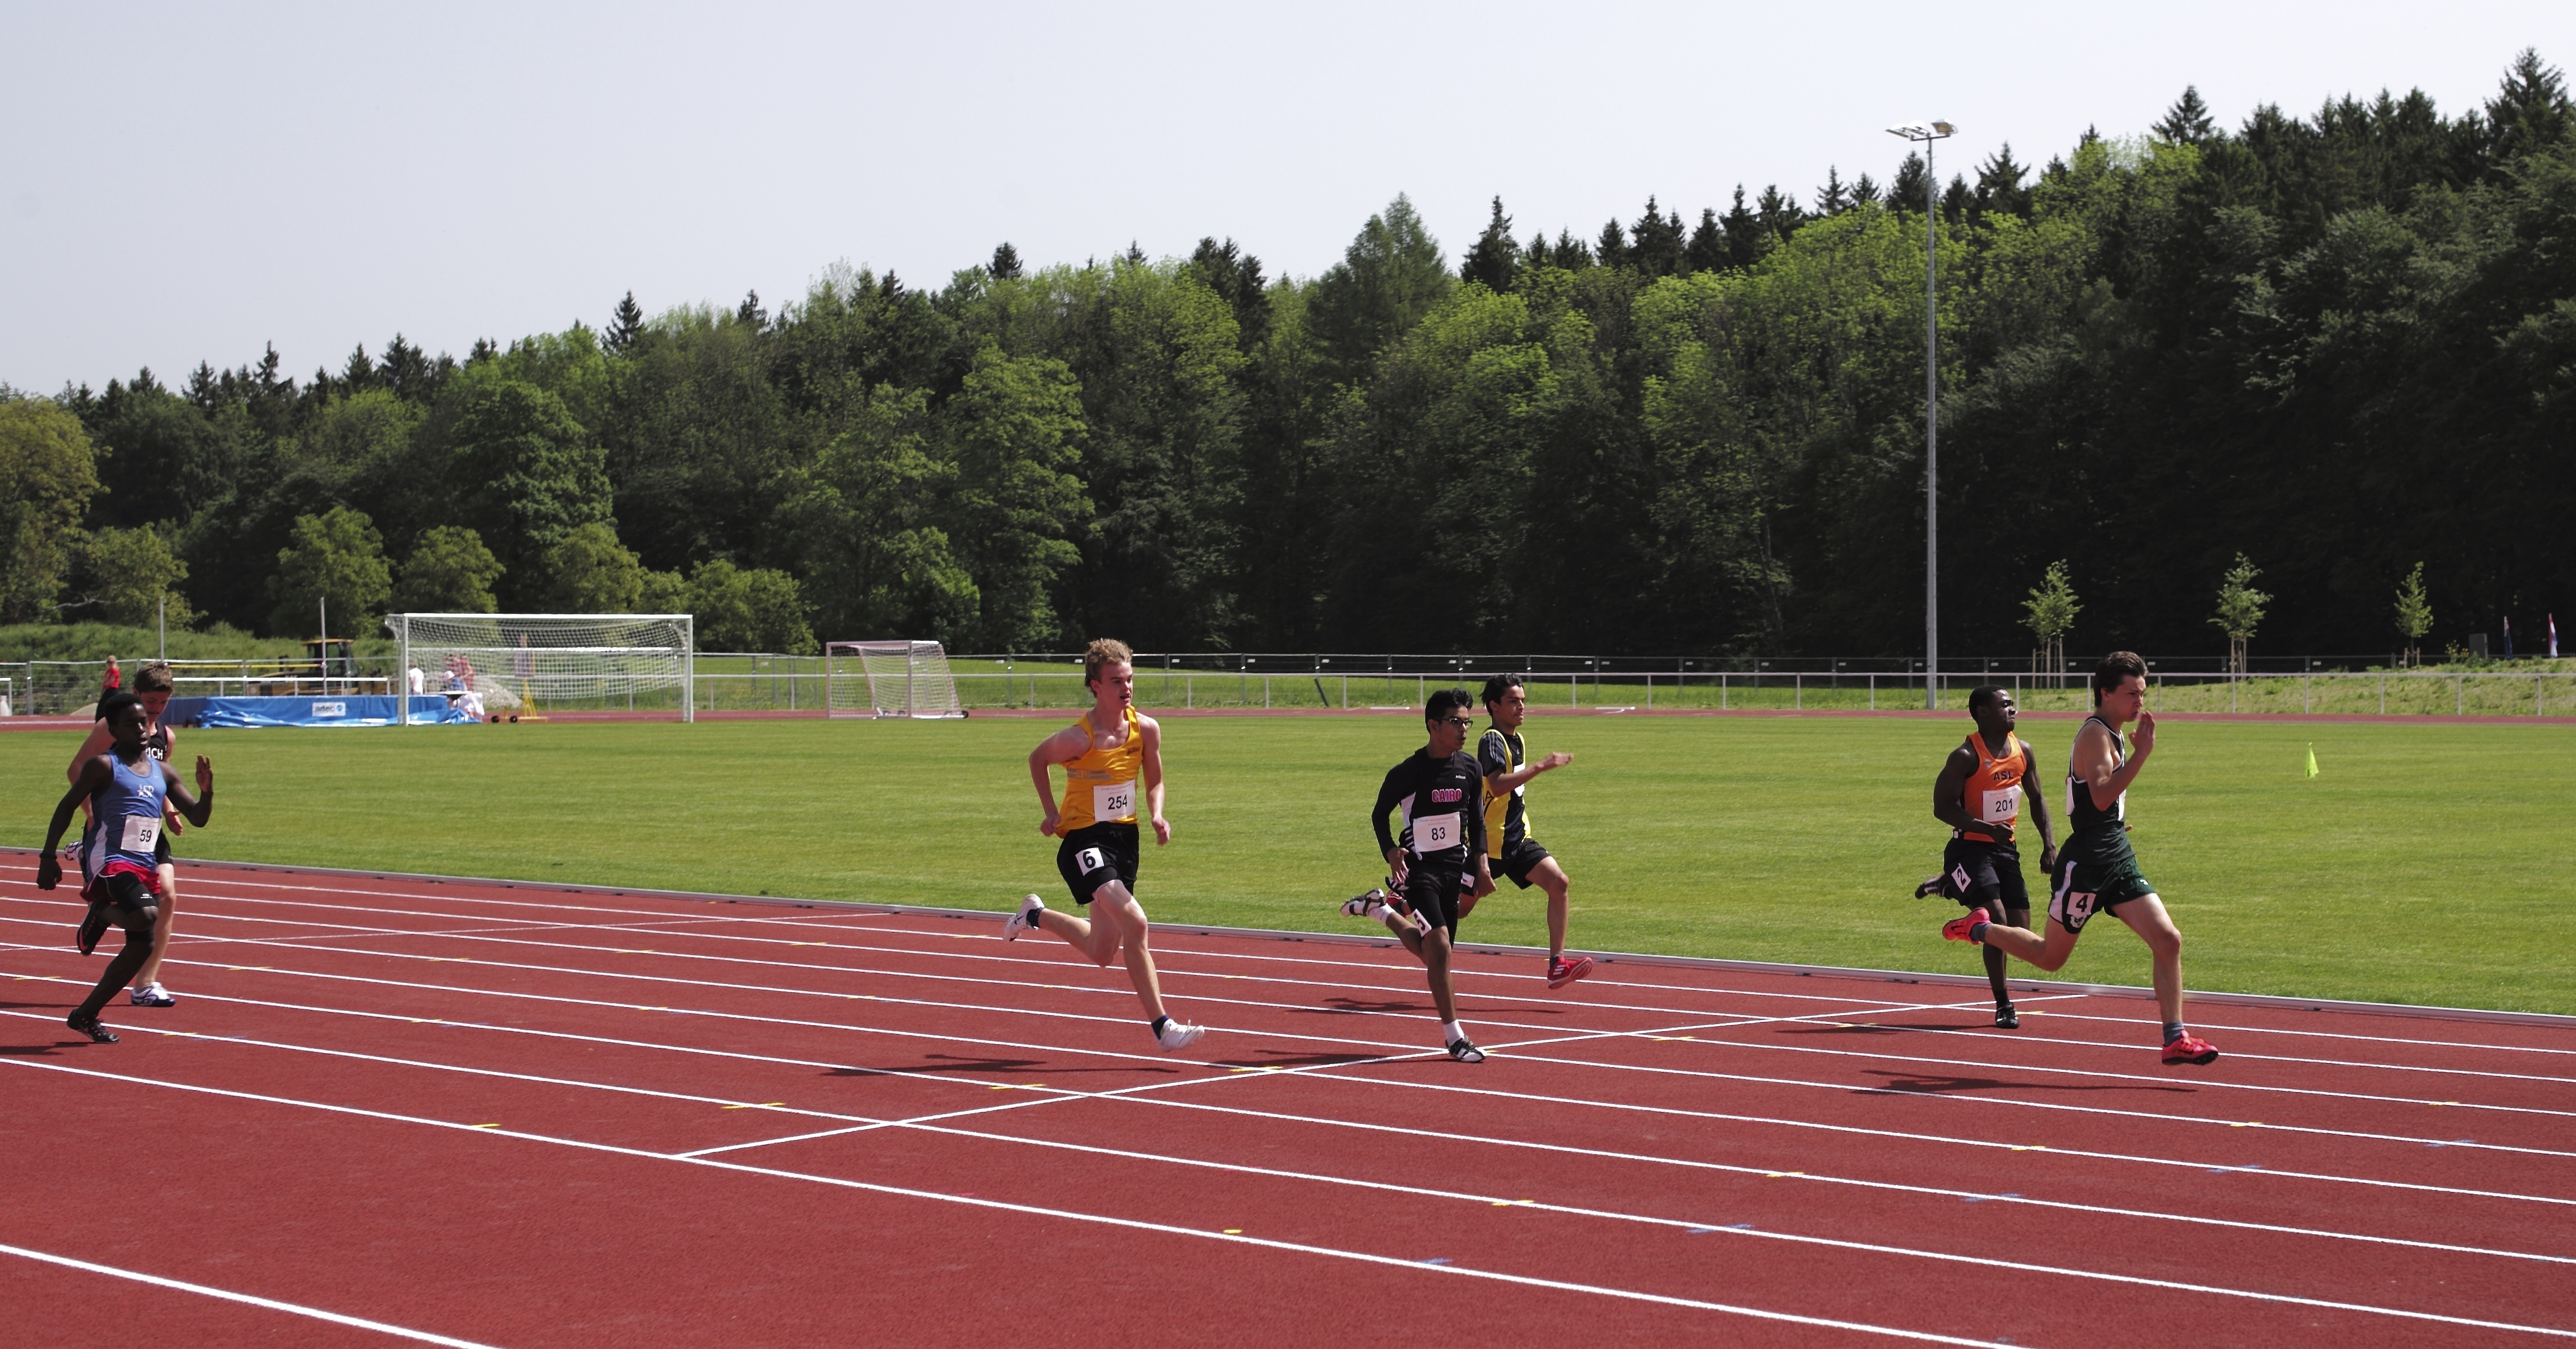
sports, athletics, sprint, track and field athletics, middle distance running